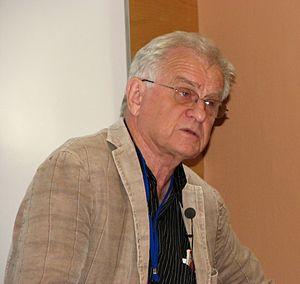
John Charles Butcher est un mathématicien et informaticien néo-zélandais spécialisé dans les méthodes numériques pour la solution des équations différentielles ordinaires.